Muhsin al-Hakim

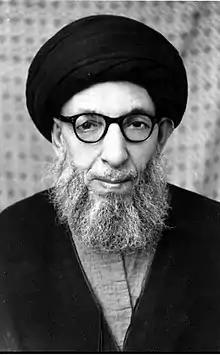

Muhsin al-Tabataba'i al-Hakim (31 May 1889 – 2 June 1970) was an Iraqi Shia religious authority. He became the leading marja' of Najaf in 1946 after the death of Abu al-Hasan al-Isfahani, and of the majority of the Shia world in 1961, after the death of Hossein Borujerdi. He died in 1970.